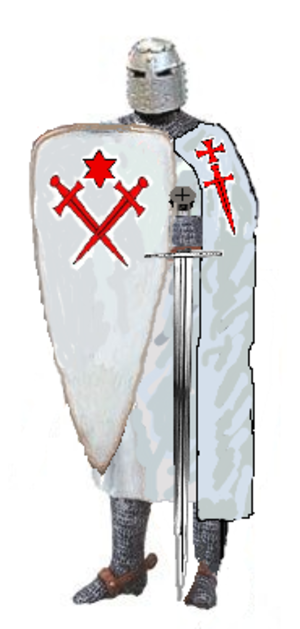
Sværdbroderordenen / Leveregler
En sværdridder
Sværdbrødreordenen var en kirkelig krigerorden, der eksisterede 1202–1237.